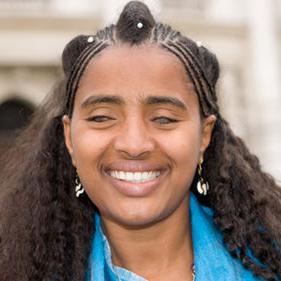
Age: 28